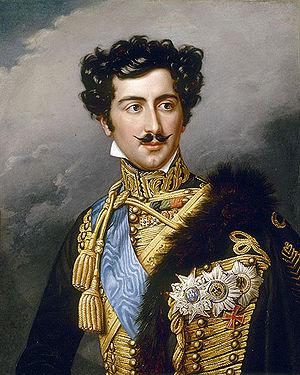
Les titres francophones de « prince héritier » ou « princesse héritière de Suède » correspondent en Suède à ceux de kronprins pour les princes et kronprinsessa pour les princesses.
Le vice-roi de Norvège était selon la Constitution de la Norvège le chef du gouvernement norvégien pendant l'absence du roi sous le royaume de Suède et de Norvège.
Oscar Iᵉʳ de Suède et de Norvège, né le 4 juillet 1799 à Paris et mort le 8 juillet 1859 à Stockholm, fut roi de Suède et de Norvège du 8 mars 1844 jusqu'à sa mort le 8 juillet 1859.